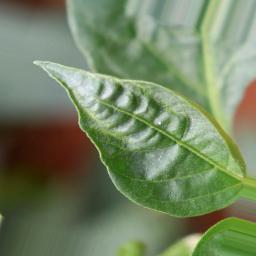
Label: mites_and_trips